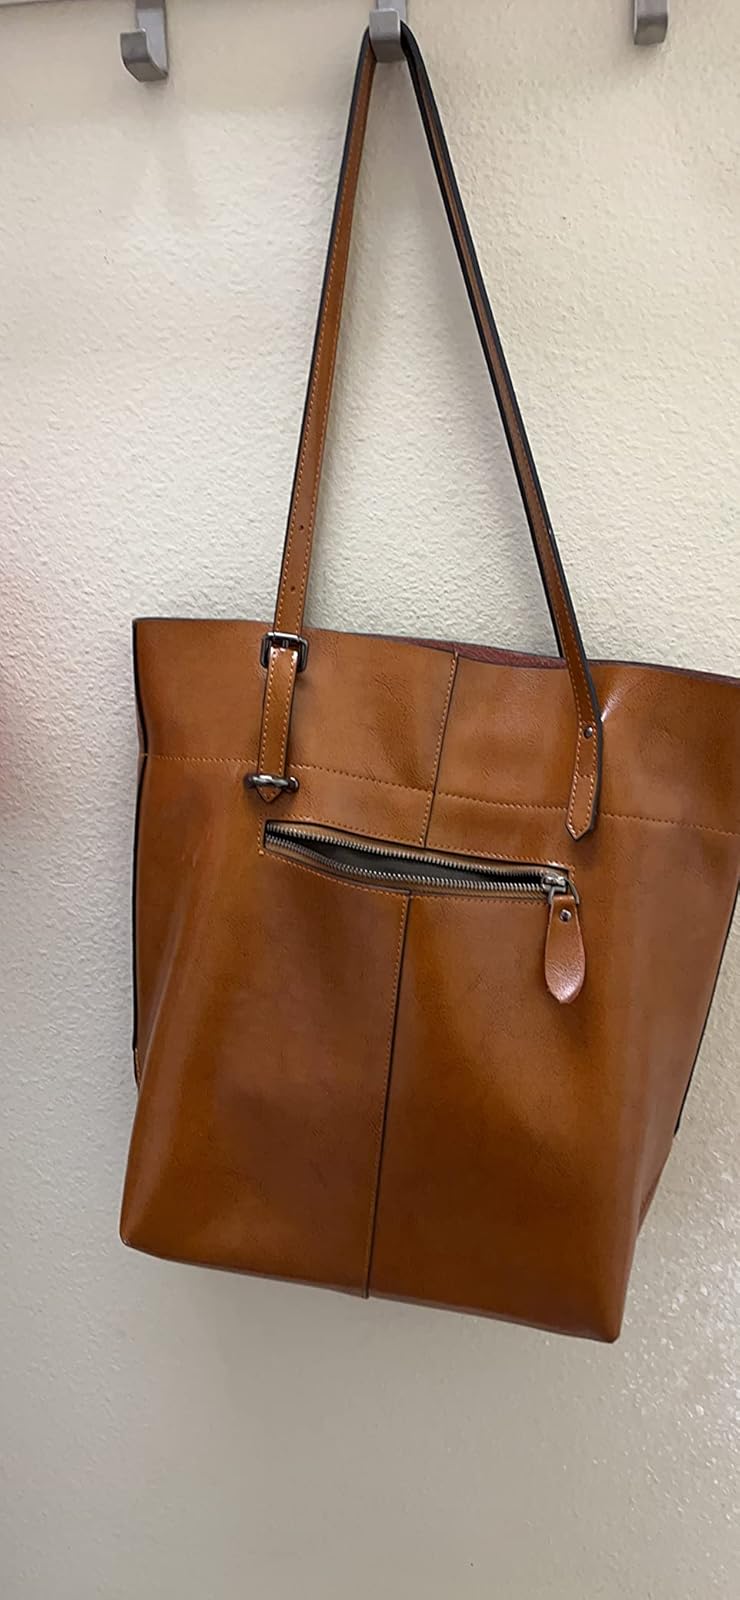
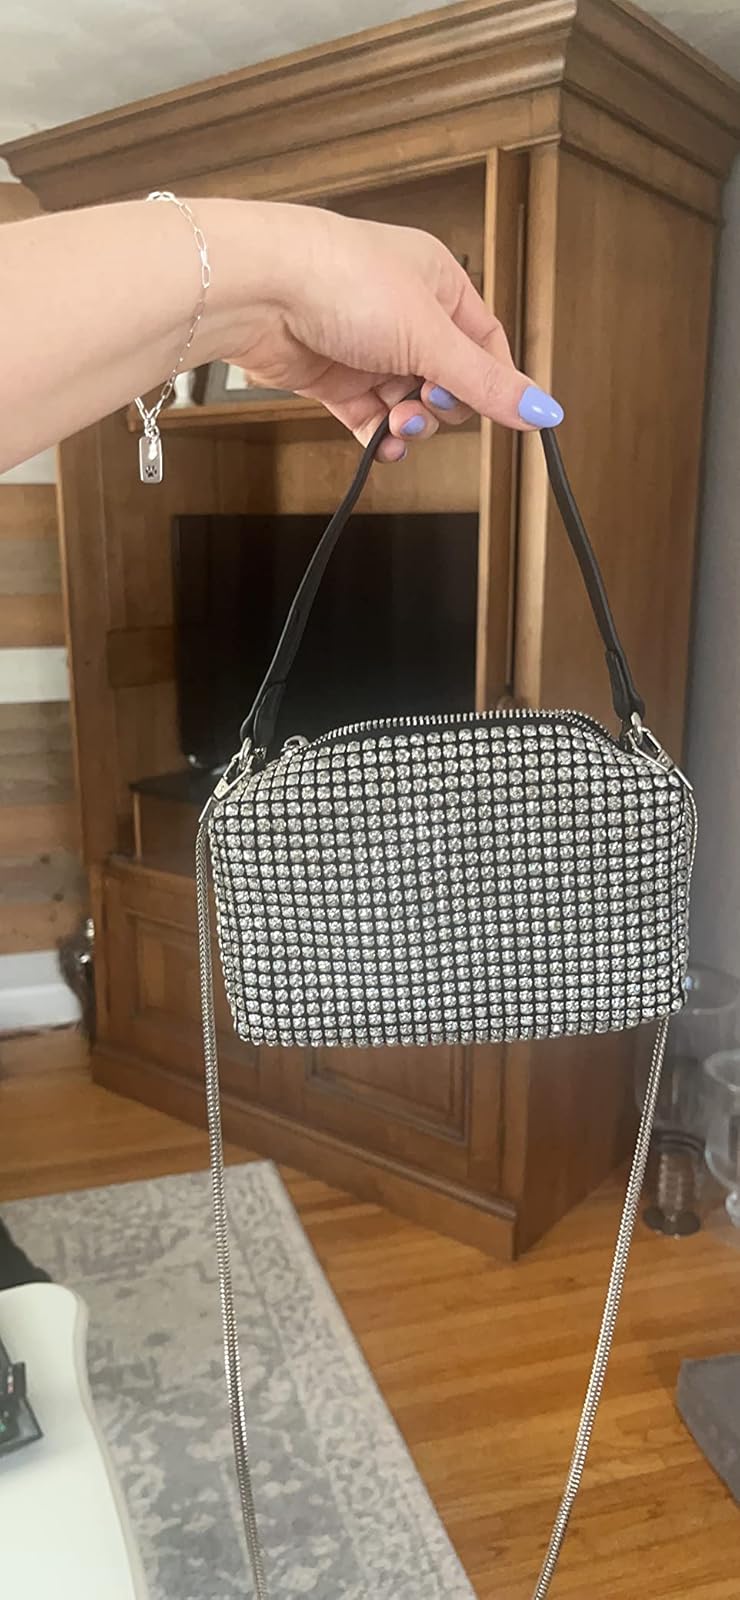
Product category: accessories_handbag
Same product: no